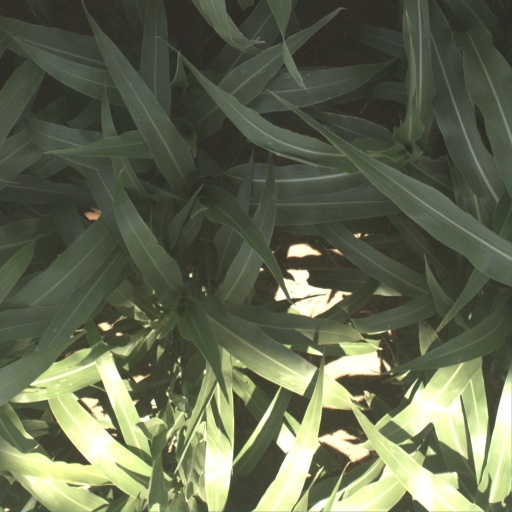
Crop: sorghum